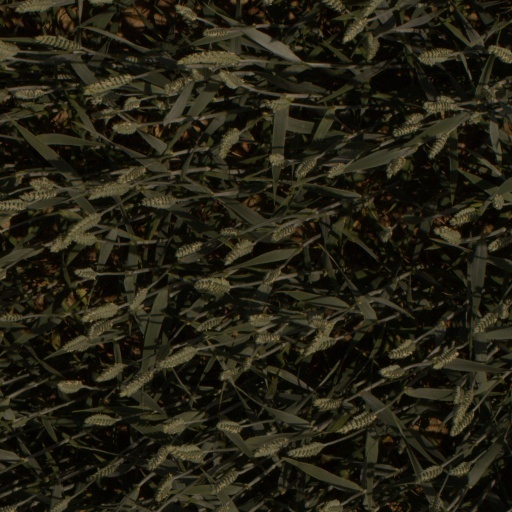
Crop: wheat